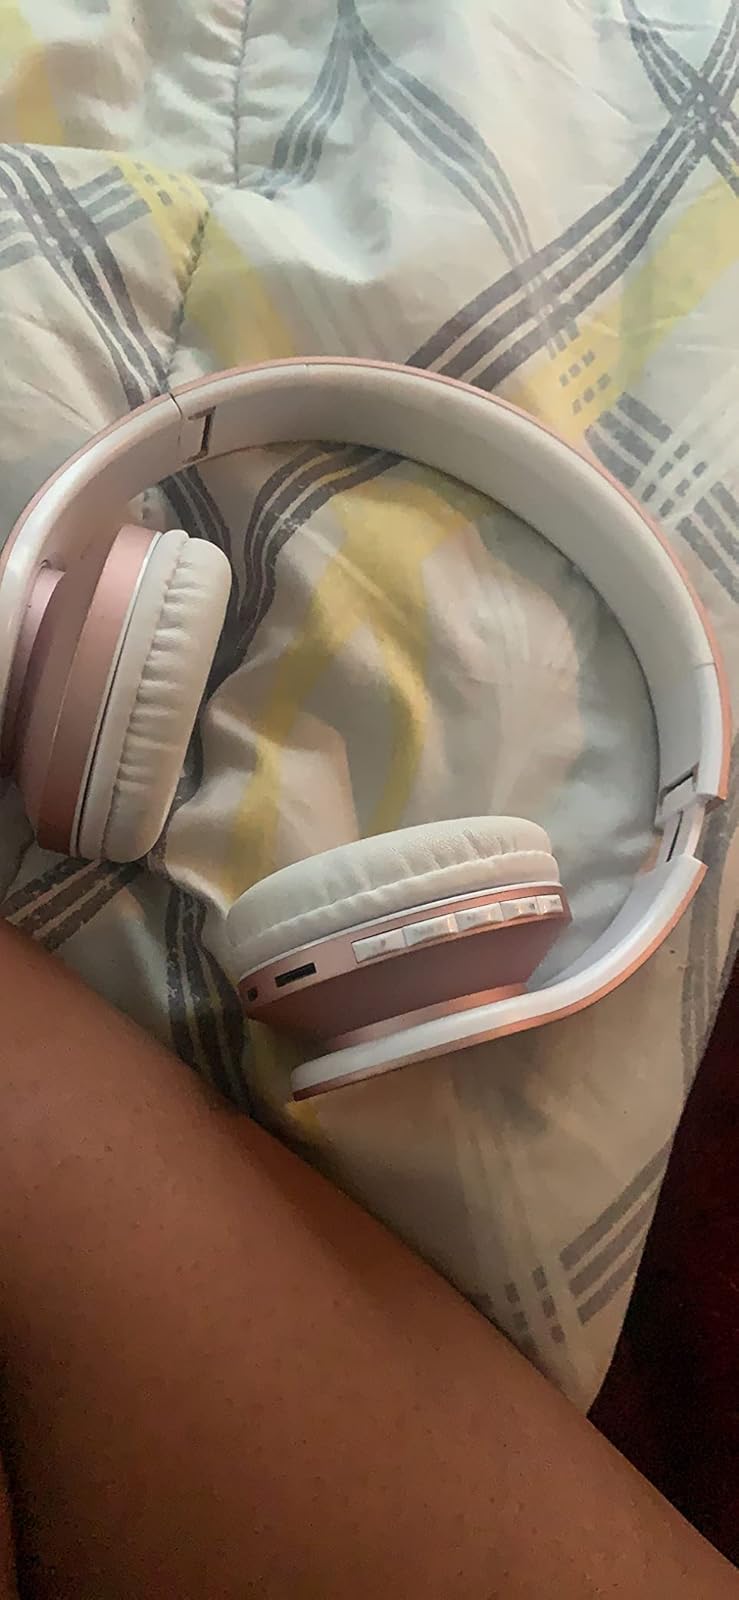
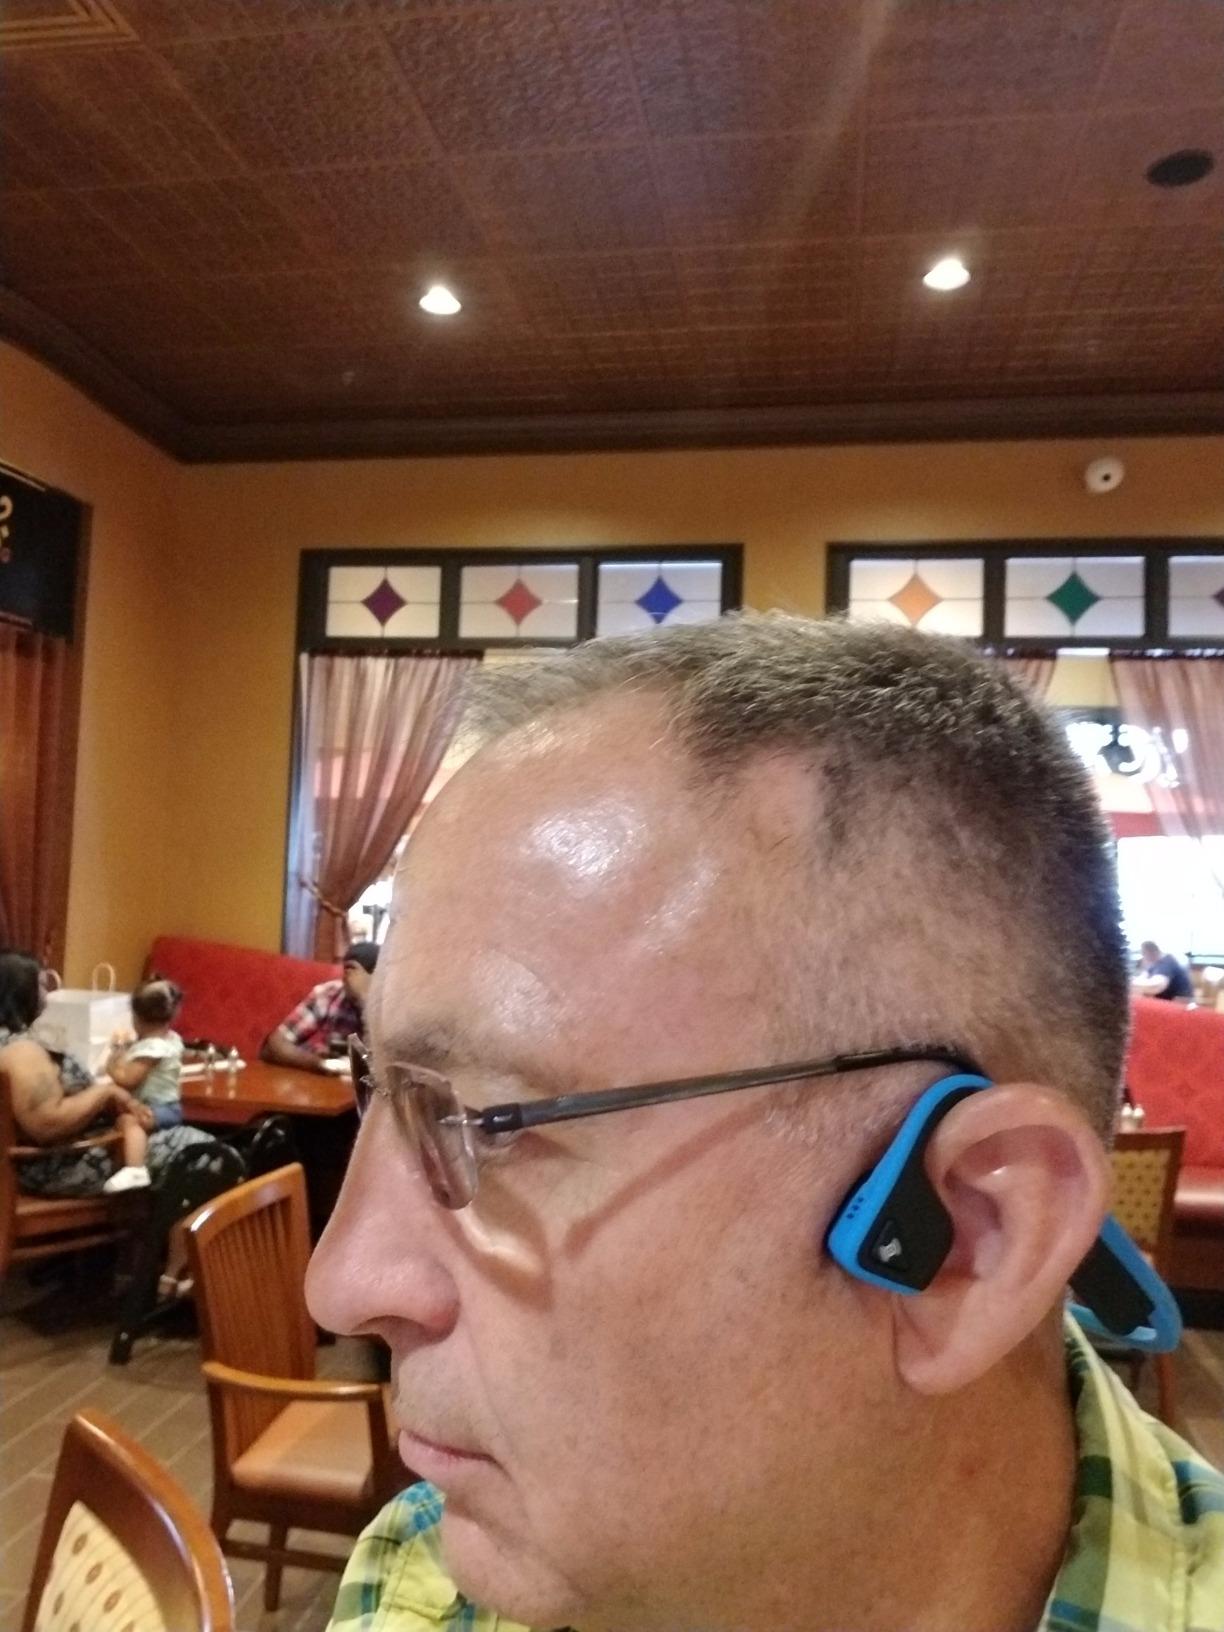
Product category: headphones
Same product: no